D'Ieteren Group

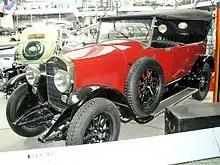
15 HP 4-cylinder car with 4-speed gearbox and 4-wheel brakes and a body by coachbuilder D'Ieteren, made in Belgium by Fabrique d'Armes et d'Automobiles Nagant Frères; front-side view

Founded by master coachbuilder Joseph-Jean D'Ieteren in 1805, who began his first venture in coachbuilding and wheelwrighting, establishing a workshop on the . In 1857, his son Alexandre D'Ieteren expanded the business by opening a second location at 106 Rue Neuve/Nieuwstraat, where vehicle painting and garniture were incorporated into the existing trade of coachbuilding and wheelwrighting.